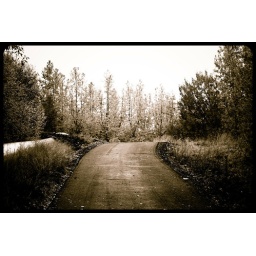
A walking path beside a hot water carrying pipeline.